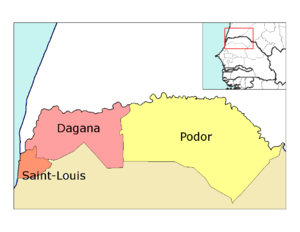
La Région de Saint-Louis est l'une des 14 régions administratives du Sénégal, celle située le plus au nord du pays.
Le département de Podor est l'un des 45 départements du Sénégal et l'un des 3 départements de la région de Saint-Louis, dans le nord du pays.